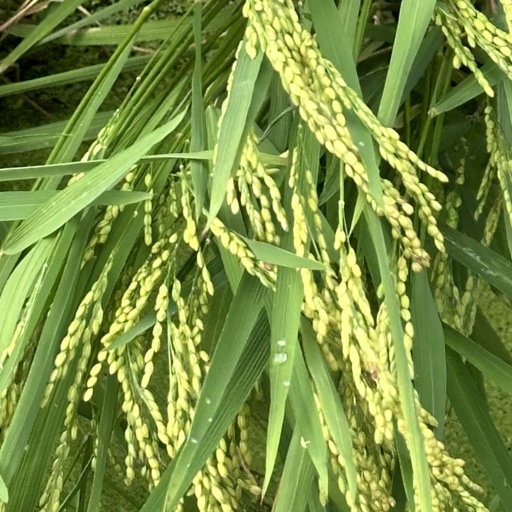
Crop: rice